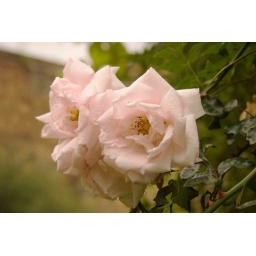
Photo of flowers in the park walking towards London Bridge station (behind Guy's hospital)